WCNC-TV

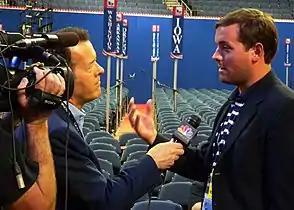
WCNC anchor Dave Wagner interviewing NBC News correspondent Luke Russert during the 2012 Republican National Convention.

WCNC-TV presently broadcasts hours of locally produced newscasts each week (with hours each weekday, and four hours each on Saturdays and Sundays); in addition, the station produces the hour-long entertainment and lifestyle program "Charlotte Today", which airs weekdays at 11 a.m. and was started in 2010.